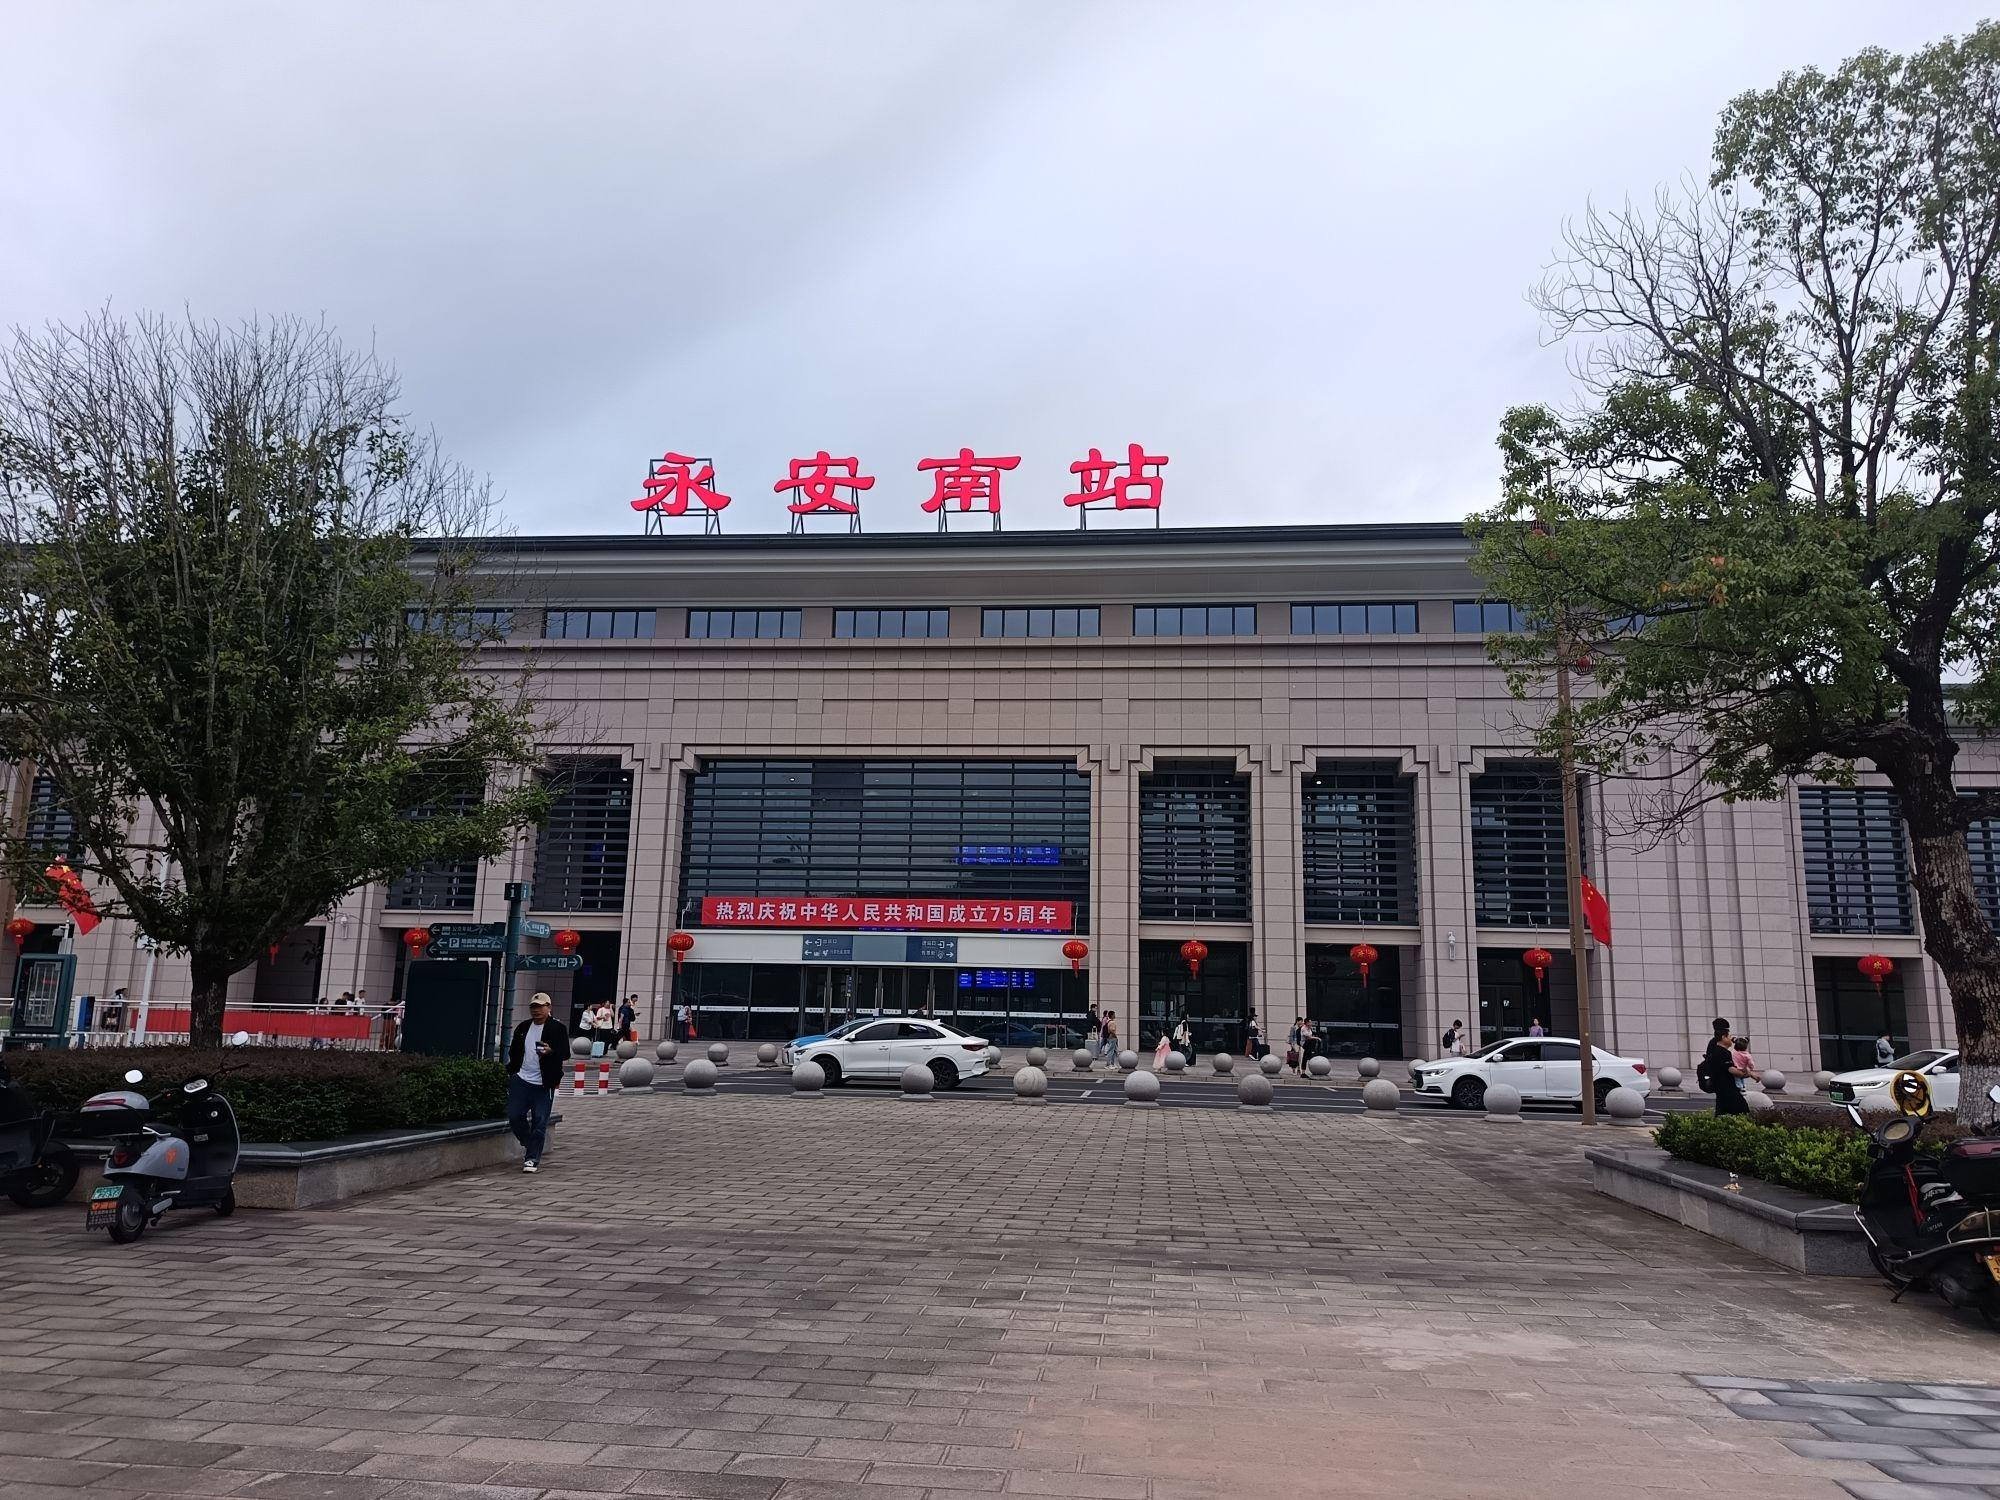
地标名称：永安南站
所在城市：三明市·永安市